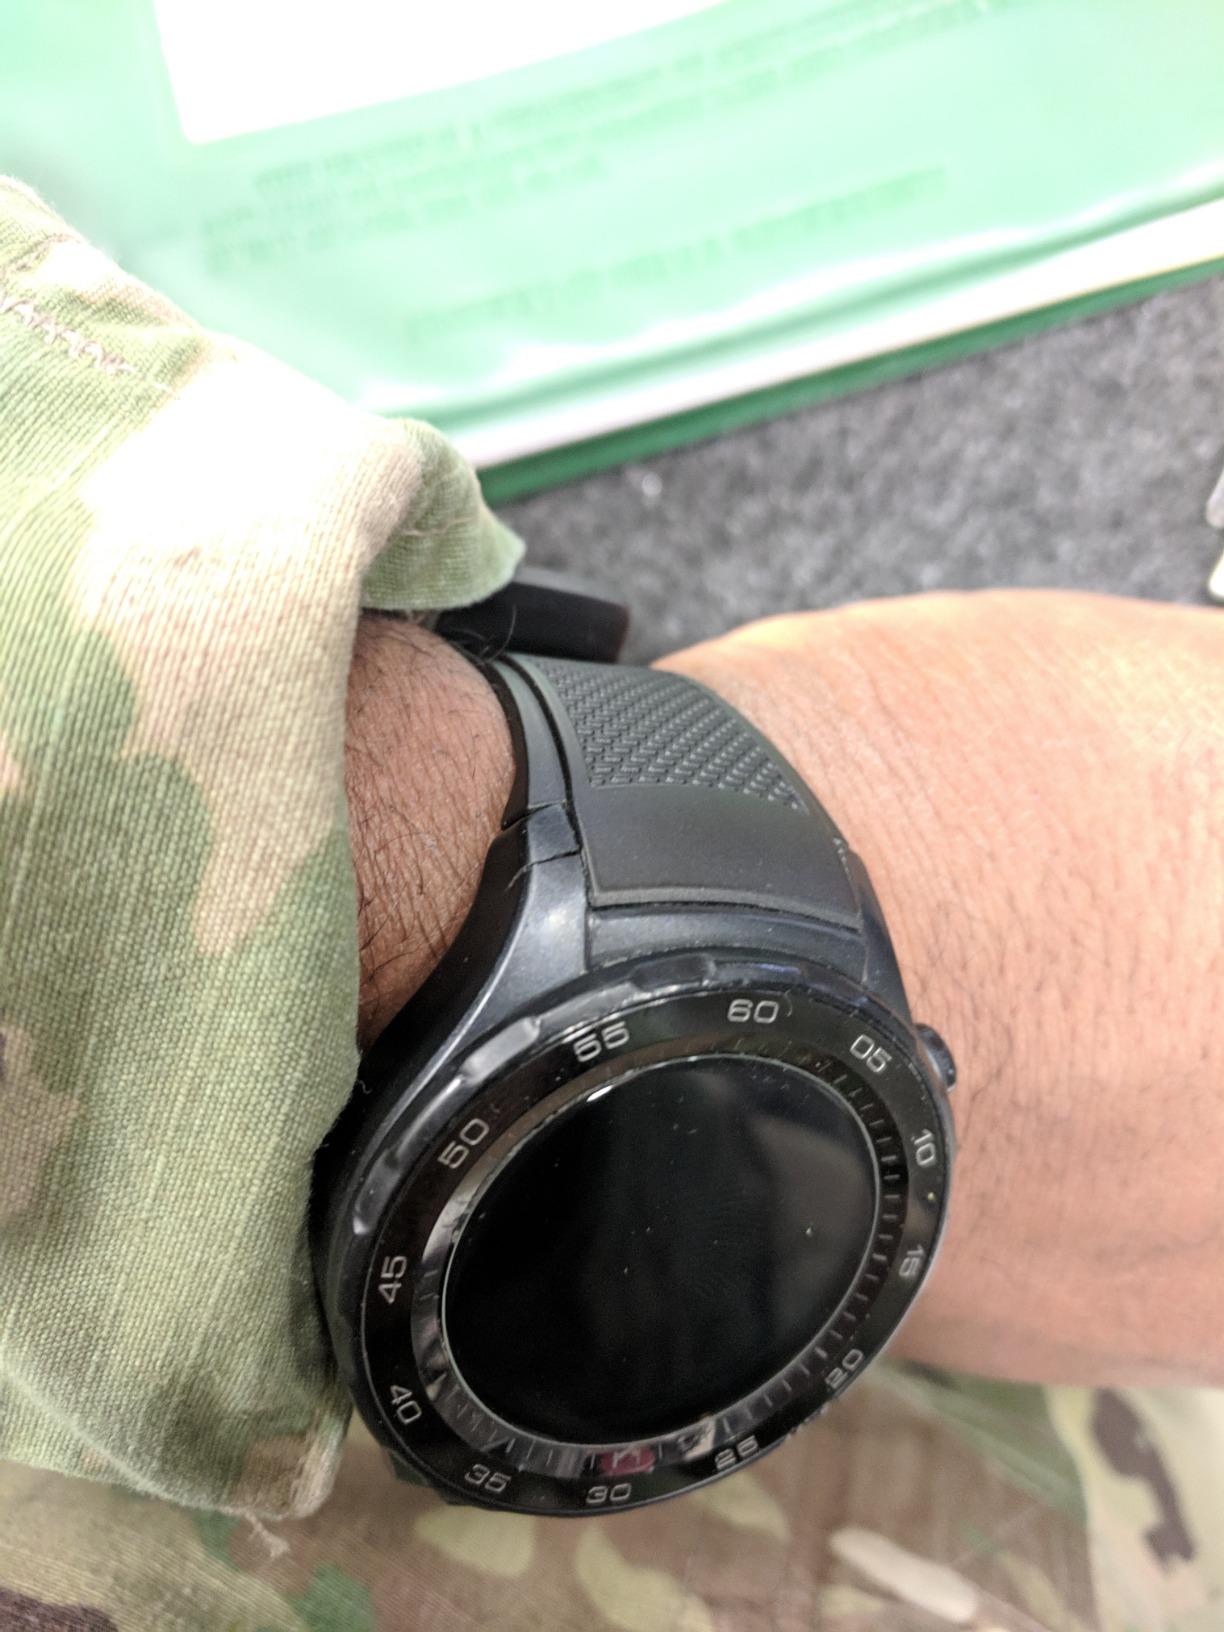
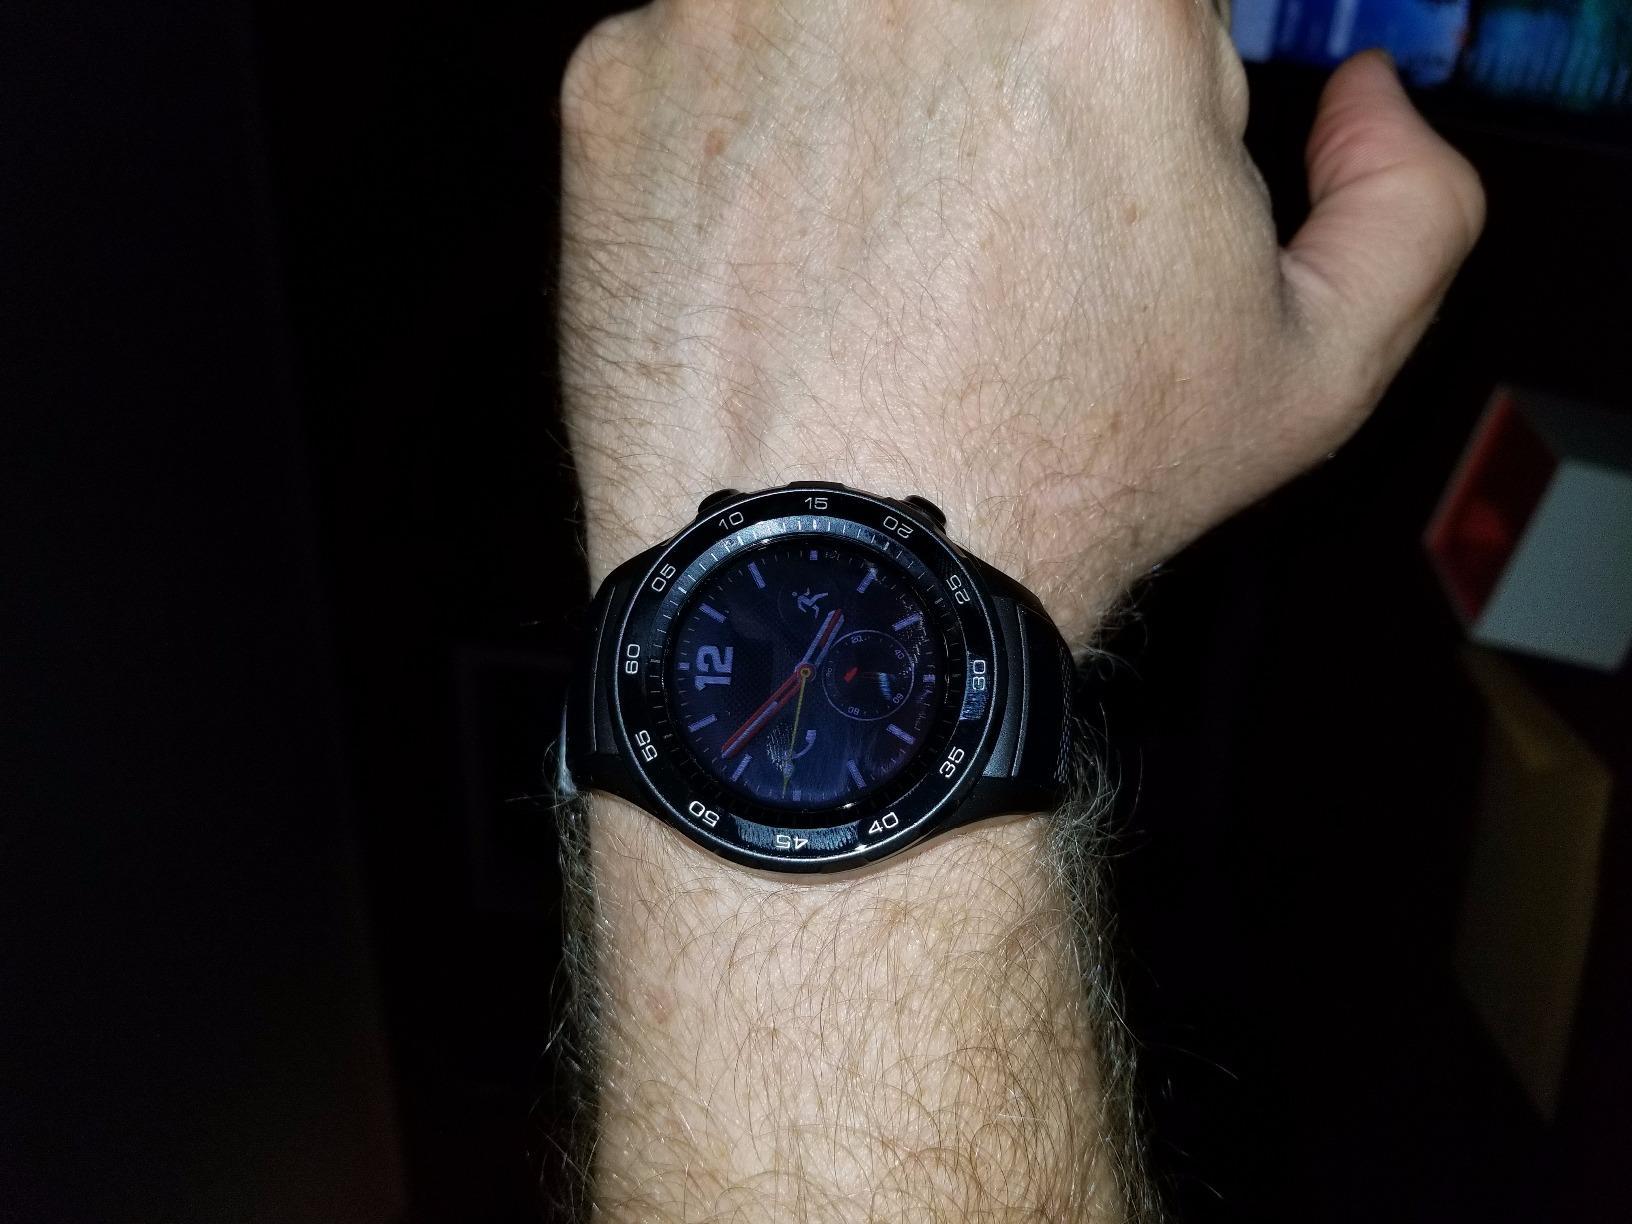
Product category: smartwatch
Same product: yes